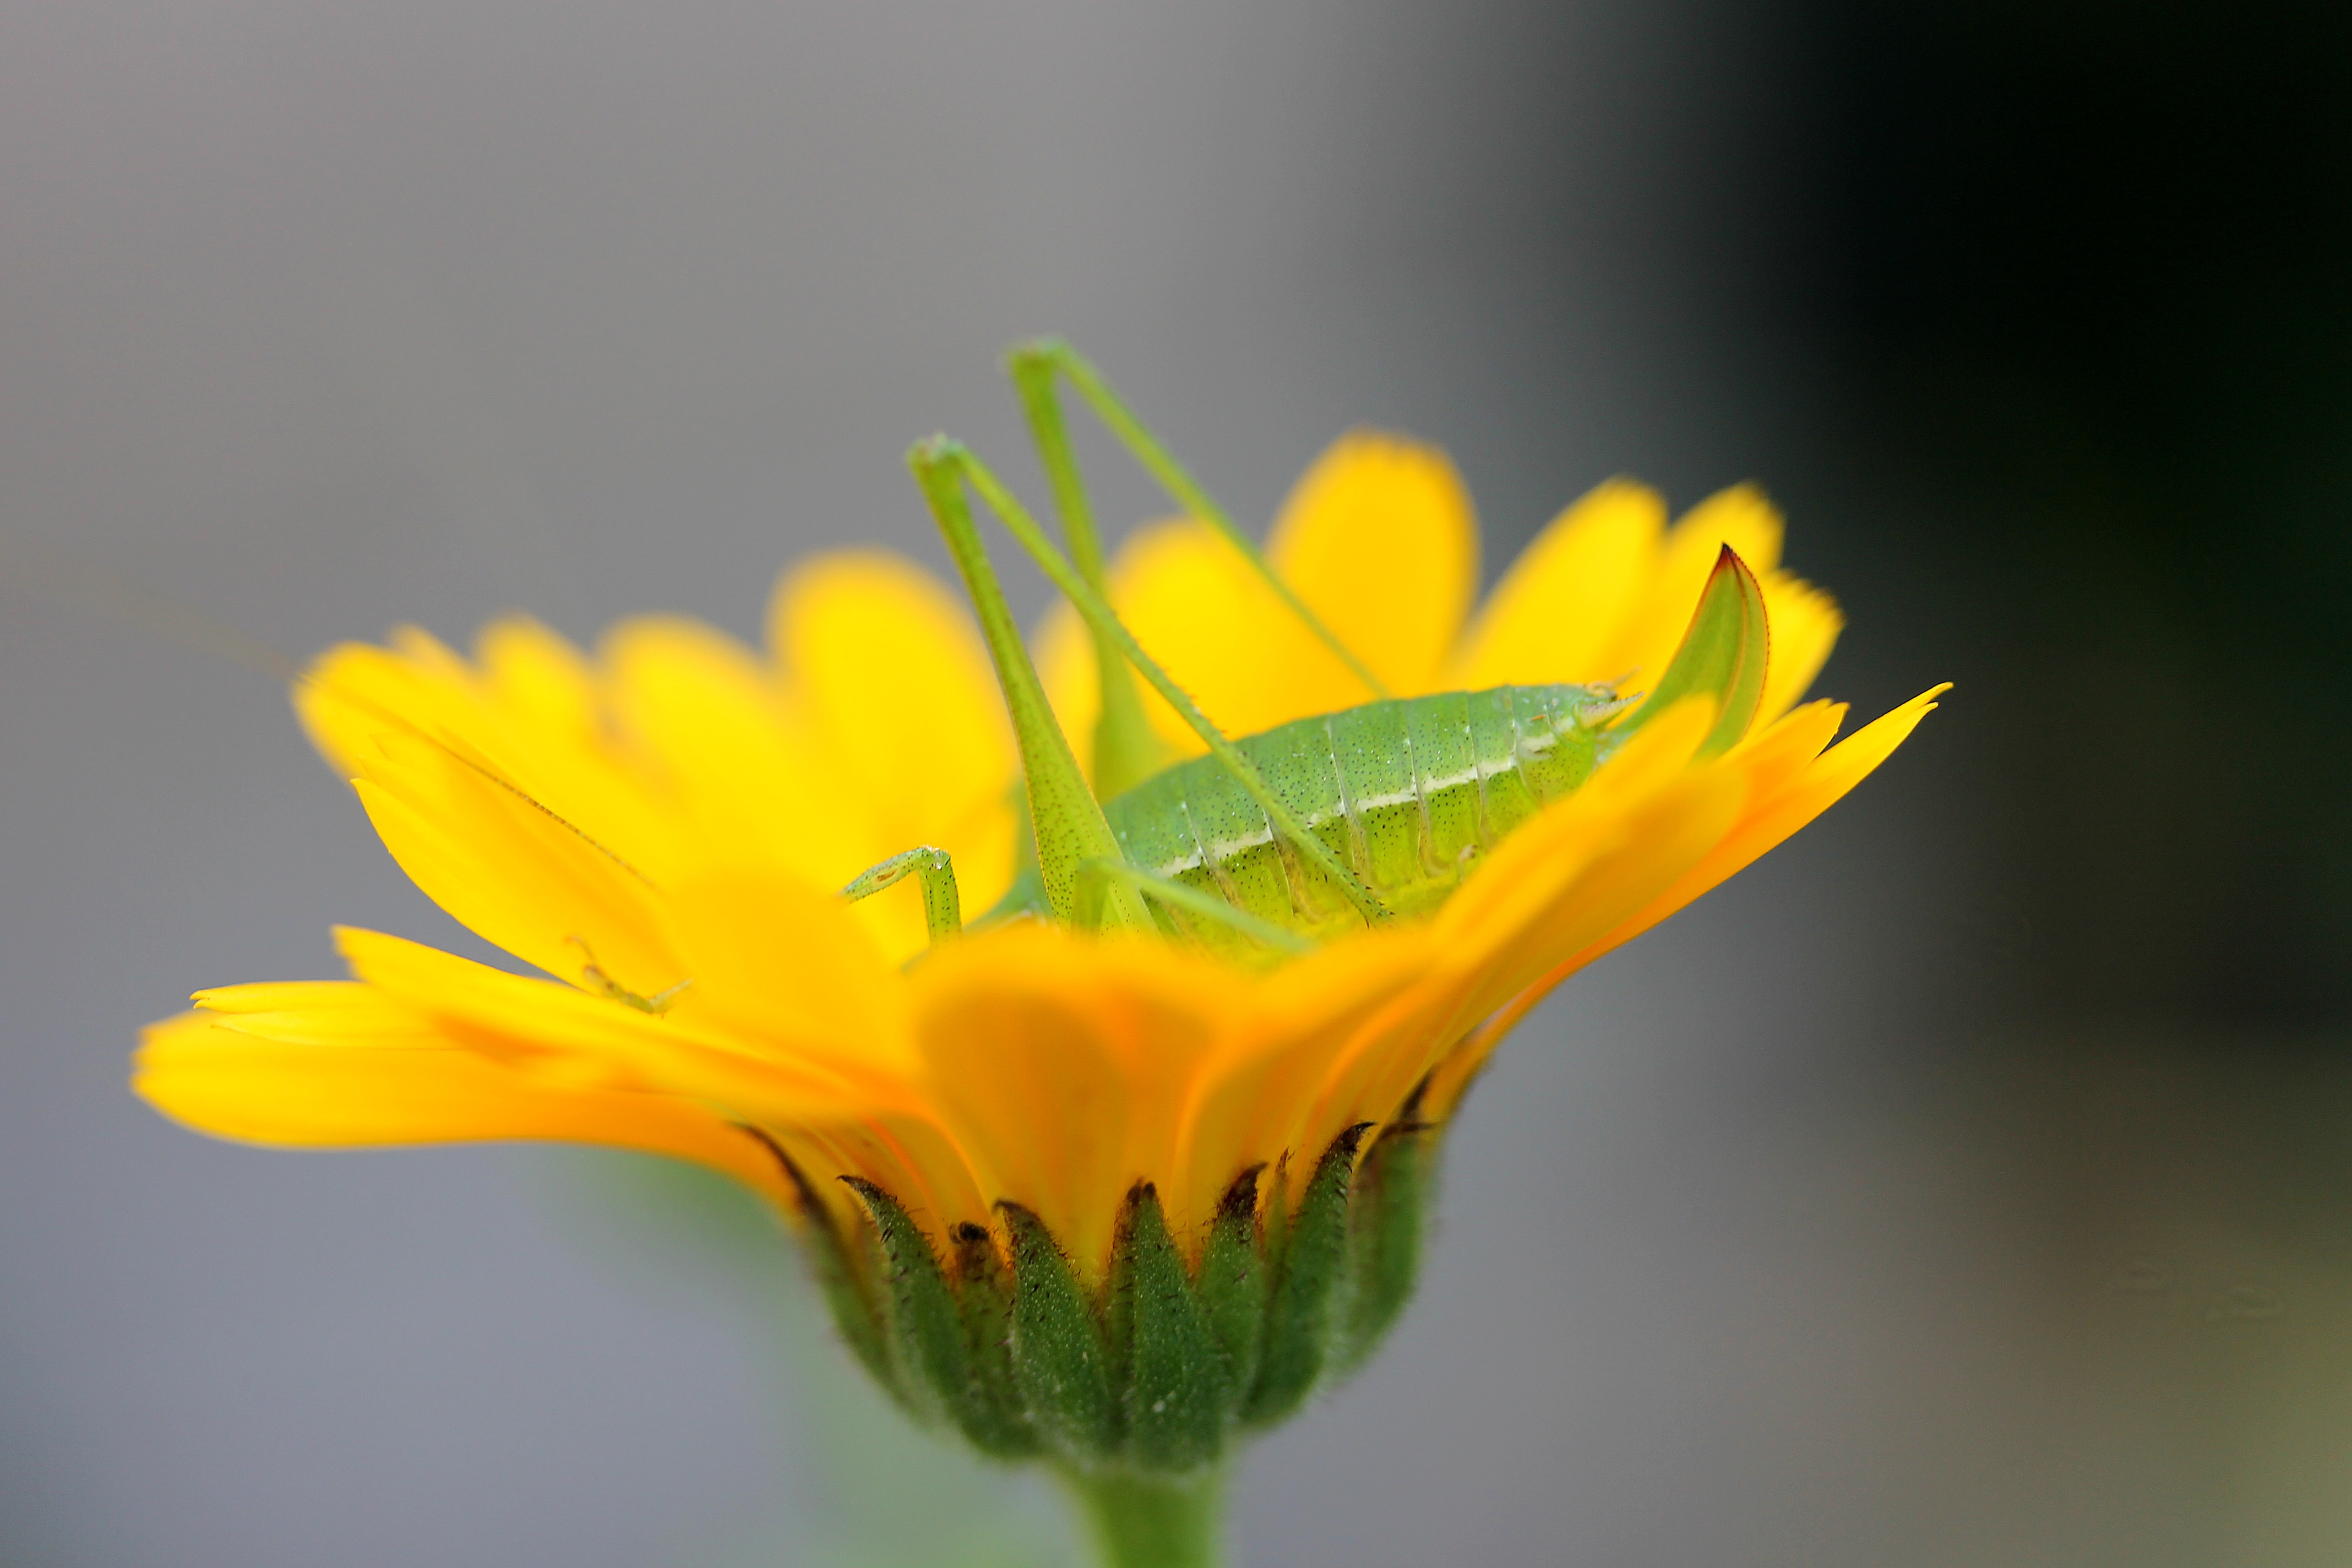
nature, plant, photography, leaf, flower, petal, daisy, pollen, green, herb, insect, macro, yellow, flora, wildflower, close up, grasshopper, nectar, marigold, macro photography, flowering plant, daisy family, calendula, plant stem, land plant